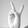
ASL letter: V